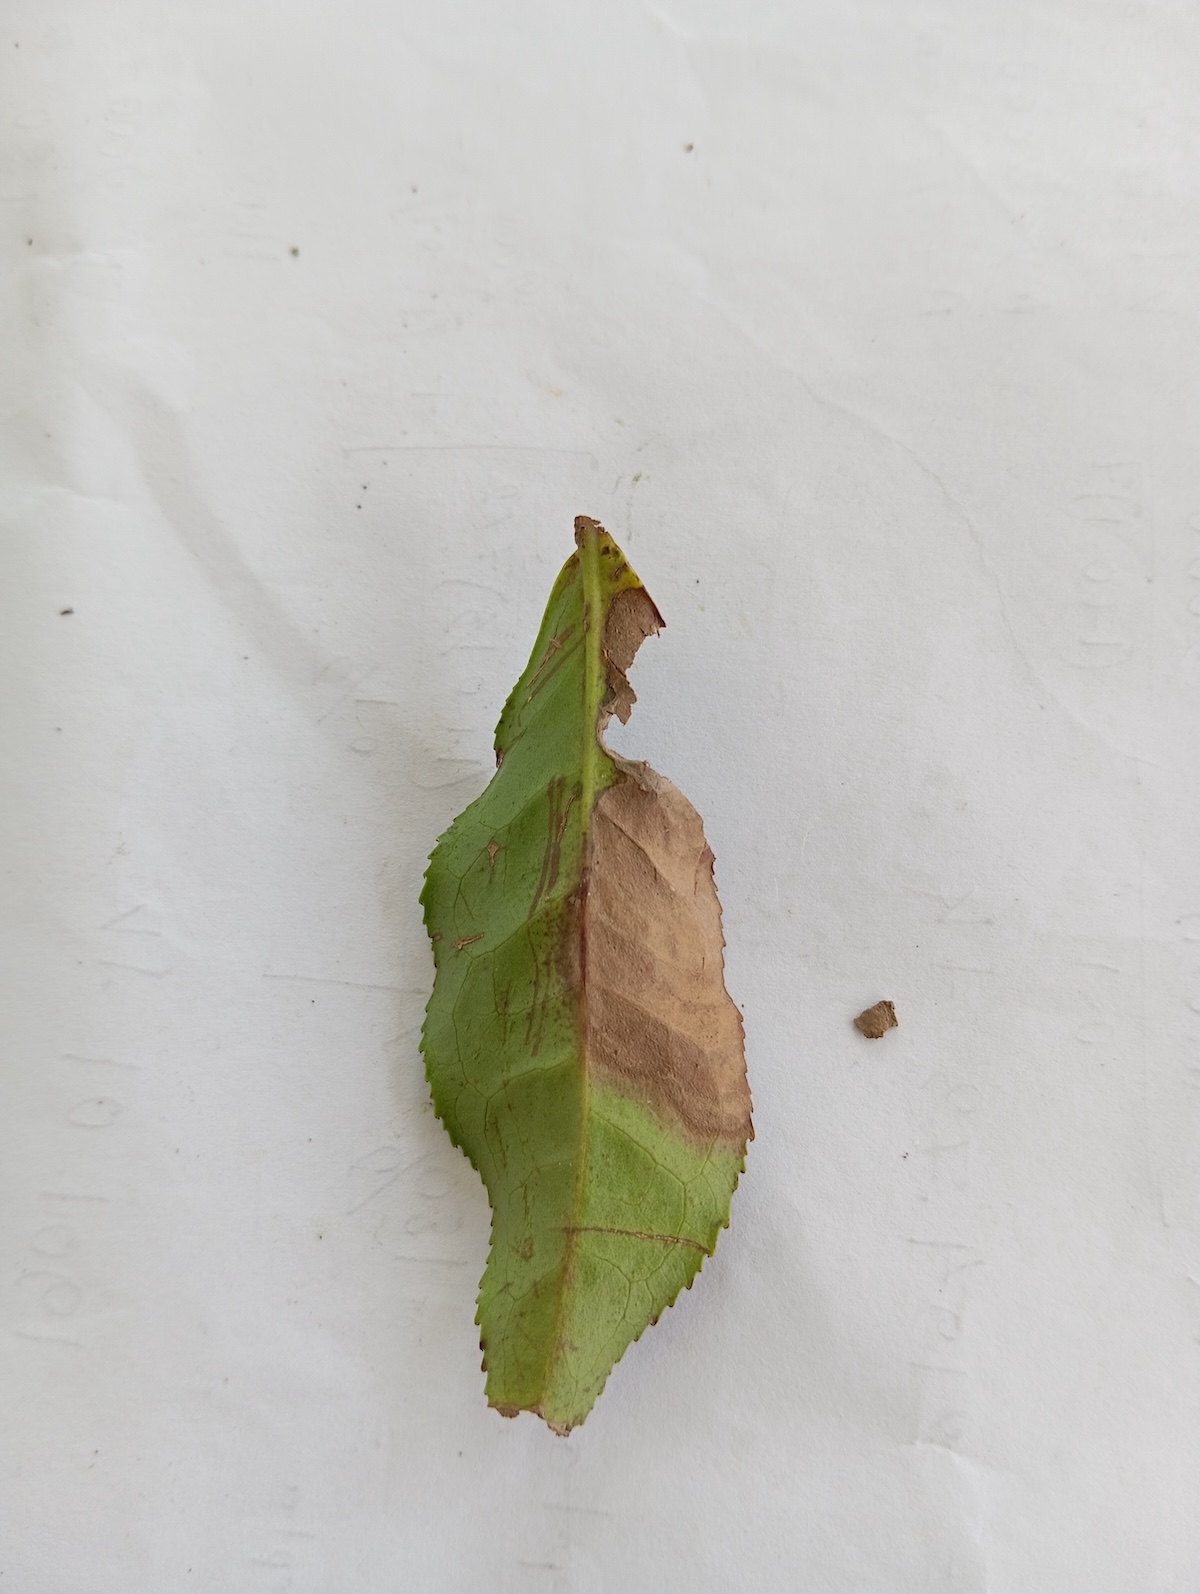
Label: Gray Blight